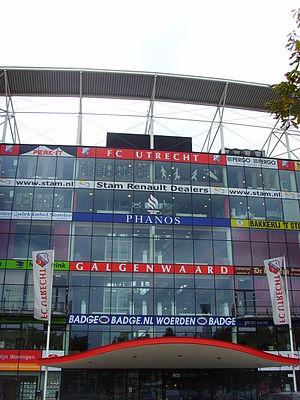
Le FC Utrecht est un club de football des Pays-Bas, situé à Utrecht et évoluant en Première Division néerlandaise. Il fut fondé le 1ᵉʳ juillet 1970, résultant de la fusion de trois clubs des environs d'Utrecht.